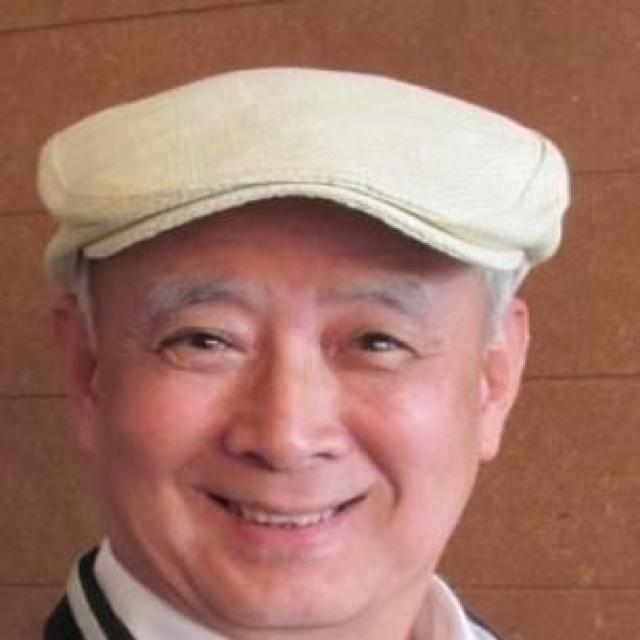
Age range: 65+